Skull cup

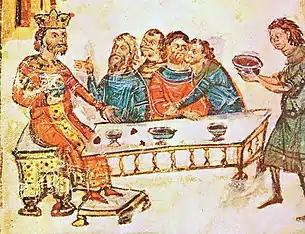
Bulgarian Khan Krum the Fearsome feasts with his nobles as a servant (right) brings the skull of Nikephoros I, fashioned into a drinking cup, full of wine.

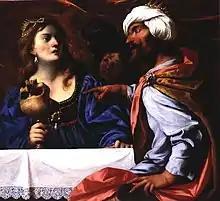
Pietro della Vecchia - Rosamund forced to drink from the skull of her father Cunimund

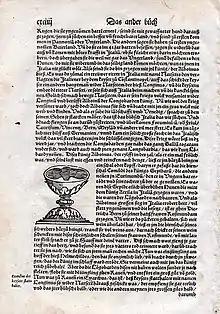
Sebastian Münster "Cosmographia" (Basel, 1550) page 193, concerning Lombards and imaginatively illustrating the notorious skull cup

According to Herodotus' "Histories" and Strabo's "Geographica", the Scythians killed their enemies and made their skulls into drinking cups.